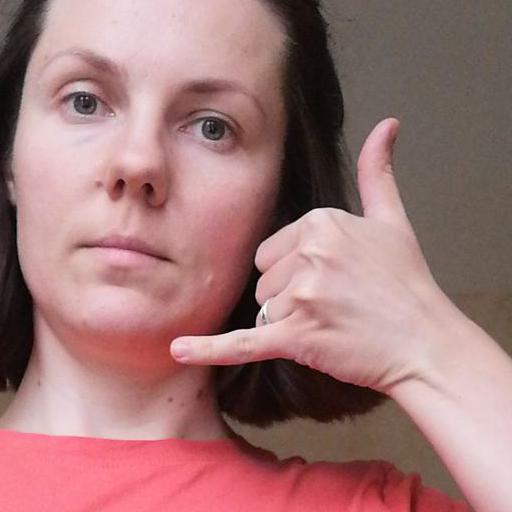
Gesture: call